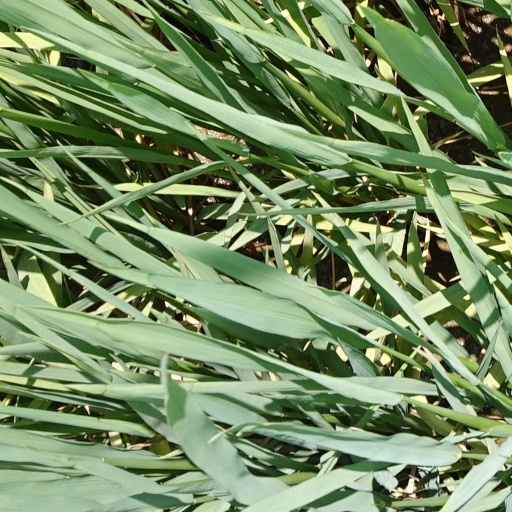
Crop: rice